The Spider Woman Strikes Back

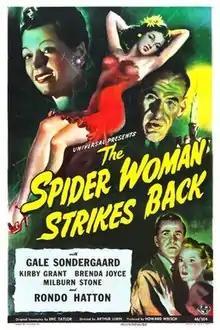
Theatrical release poster

The Spider Woman Strikes Back is a 1946 American horror film starring Gale Sondergaard, with a running time of 59 minutes. Despite the similar title and role played by Sondergaard, the film is not a sequel to the Sherlock Holmes film "The Spider Woman". In "The Spider Woman", Sondergaard's character is named "Adrea Spedding". This time it is "Zenobia Dollard".